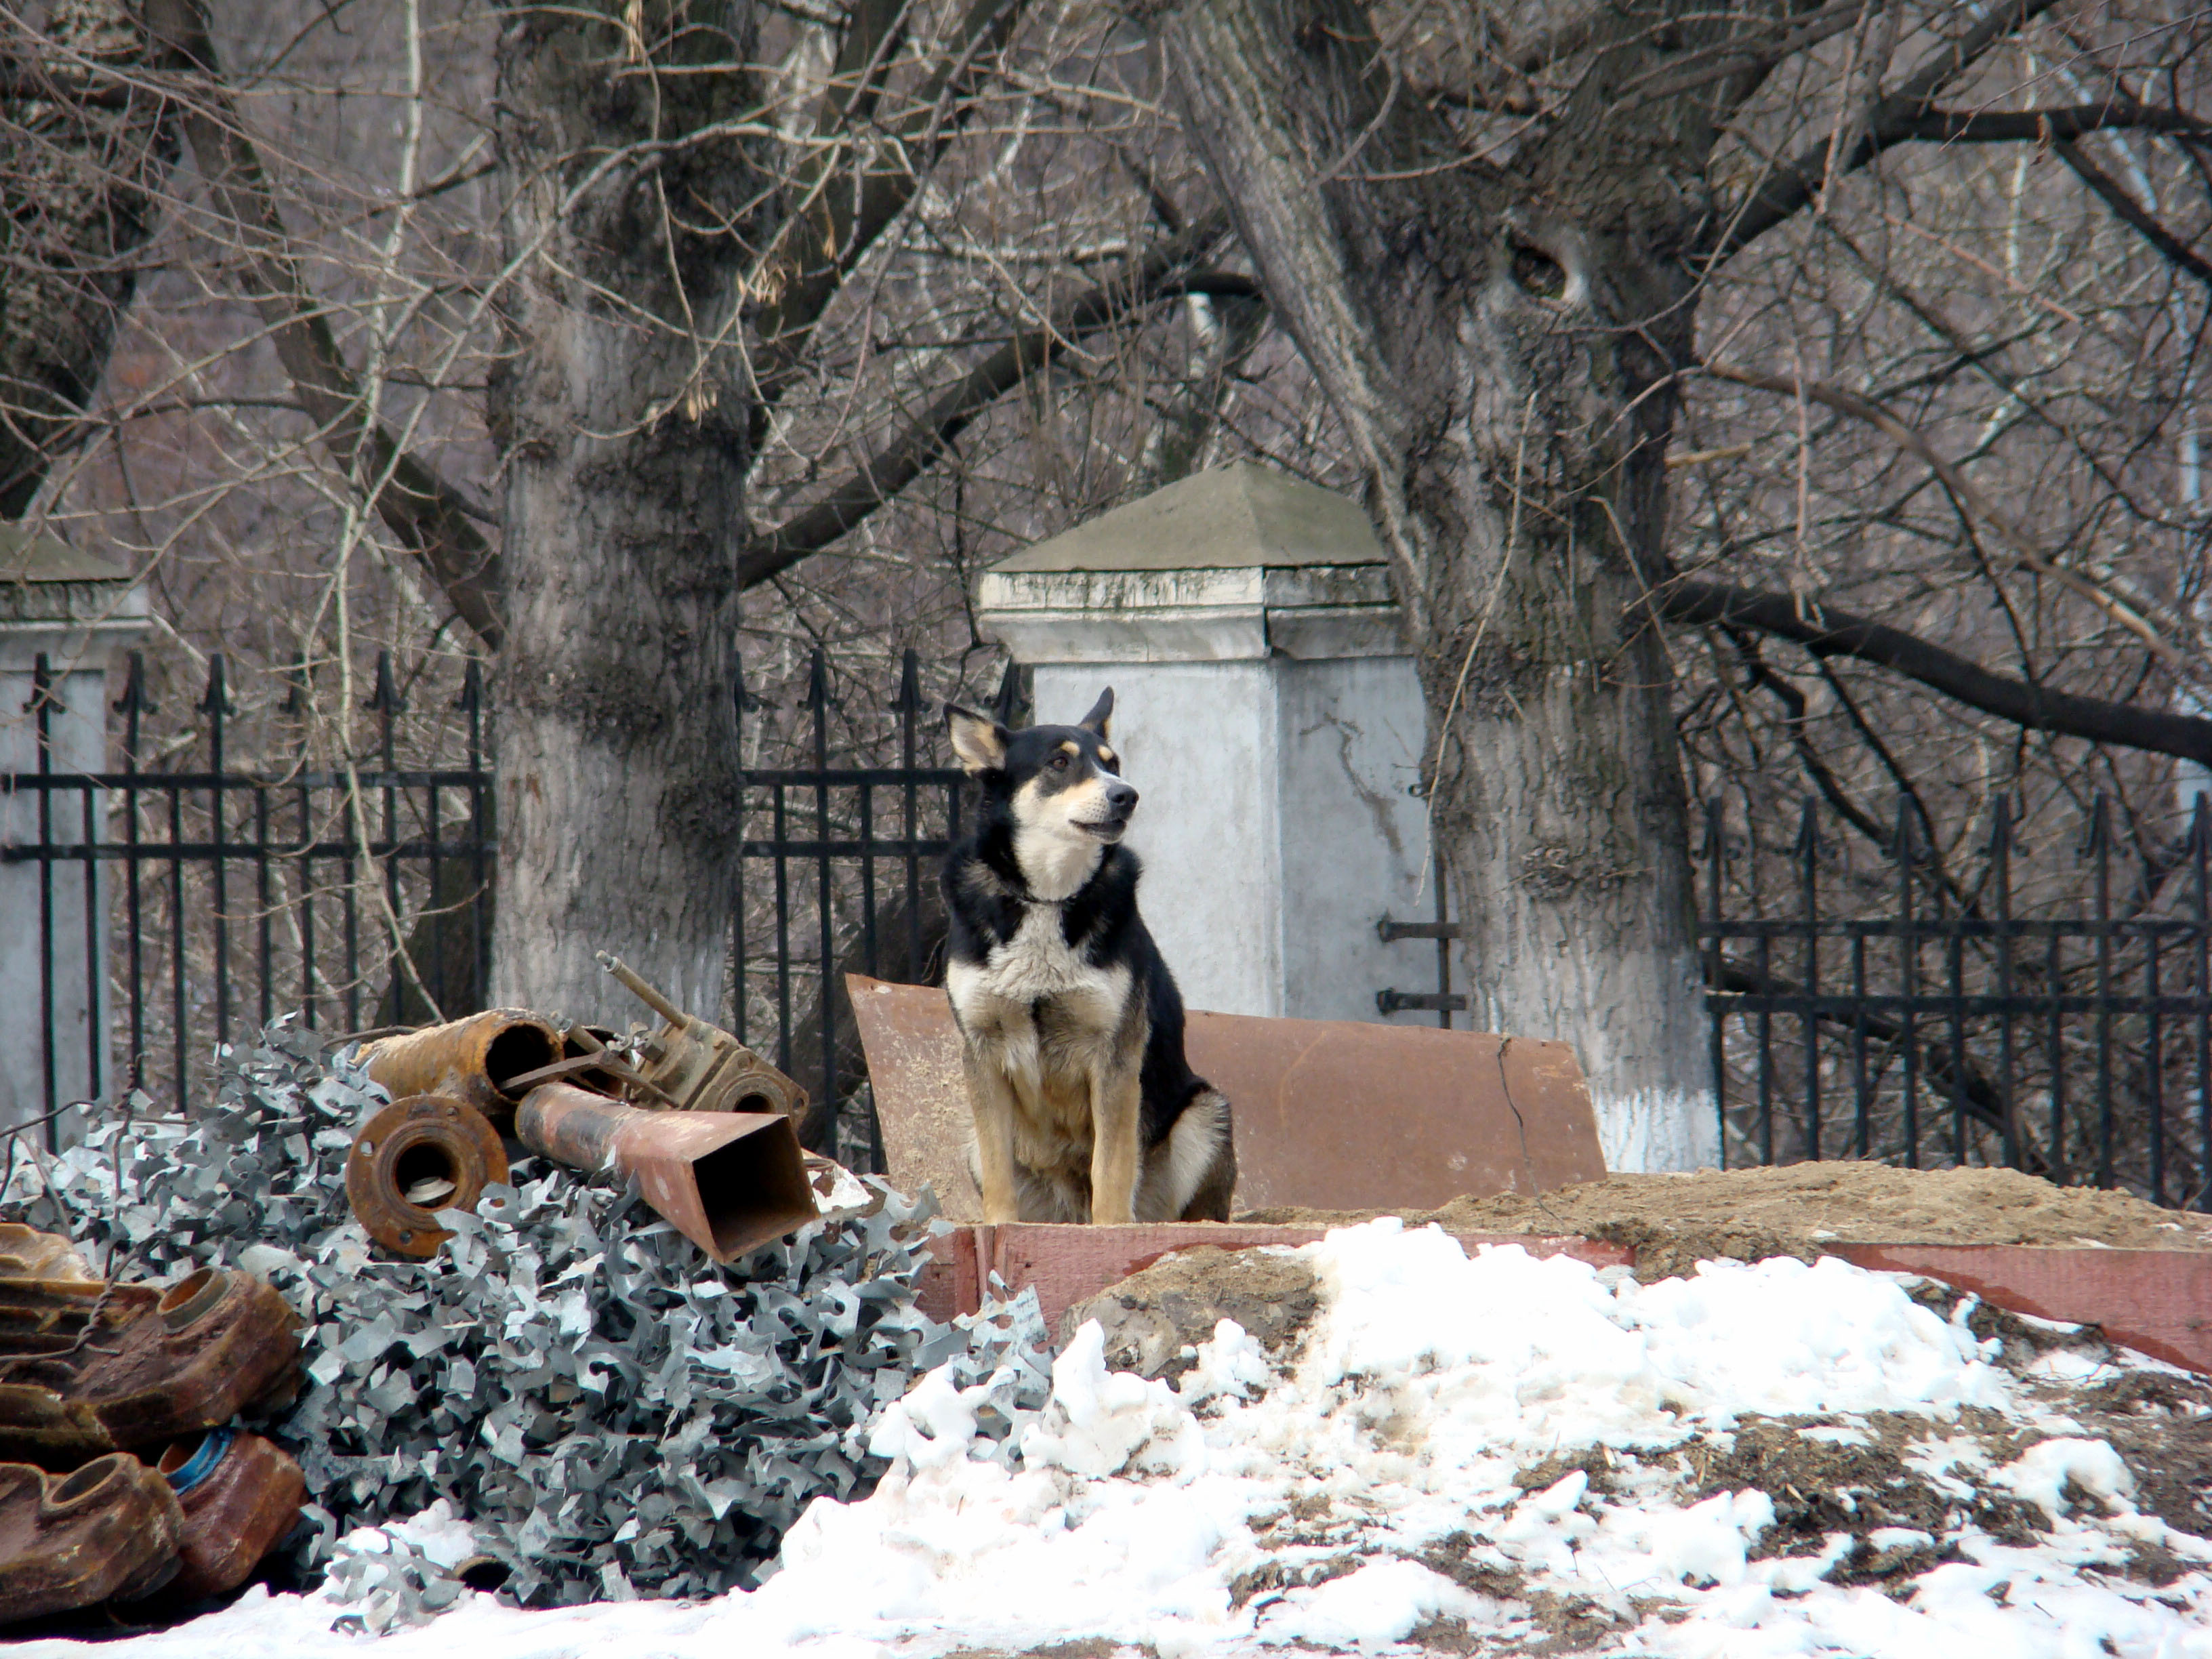
tree, snow, winter, dog, pet, spring, weather, season, pets, sculpture, dogs, animals, sony, dsc, h9, straydogs, streetdogs, dsch9